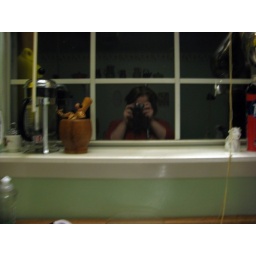
This is the window above the kitchen sink. It looks out into the carport.